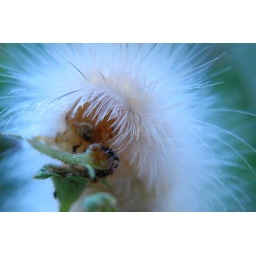
virginia tiger moth caterpillar munching on spirea flower (drumstick) that has gone by